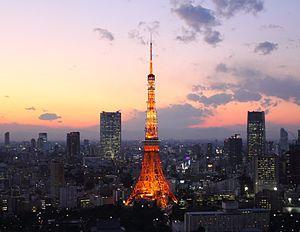
Tokyo-Ga est un documentaire allemand écrit et réalisé par Wim Wenders. Tourné en 1983, monté en 1984, le film est sorti en 1985.